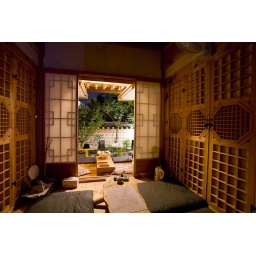
Homestay in Hanok traditional wooden house